Lampung people

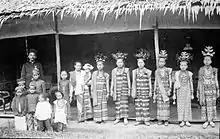
Lampung girls in dance costume at the time of the Dutch East Indies.

The philosophical life of the Lampung people are contained in the Kuntara Raja Niti manuscript, which are:-